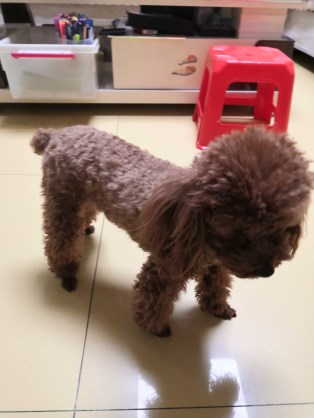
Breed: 7449-n000128-teddy